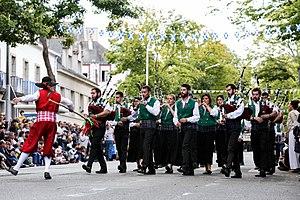
Festival Interceltique de Lorient 2017 - Grande parade des nations celtes - Bagad Plougastell
Le Bagad Plougastell est une formation de musique bretonne basé à Plougastel-Daoulas dans le Finistère, en France. L'ensemble comporte aussi un bagad école, le Bagadig Plougastell et intègre les élèves débutants dans le bagad Skolaj, formés par l'association "Ribl An Elorn".
Plougastel-Daoulas est une ville du département du Finistère, dans la région Bretagne, en France. Ses habitants sont appelés les Plougastels et pour les femmes, on utilise le mot breton Plougastellenn.